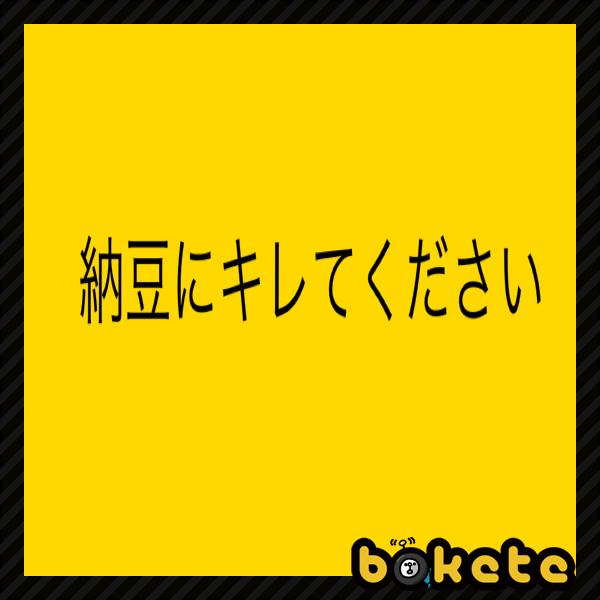
回答: こらーなんてお前は臭くてネバネバするんだー周りをよく見ろみんな臭くても食べれないヤツらなんだぞー